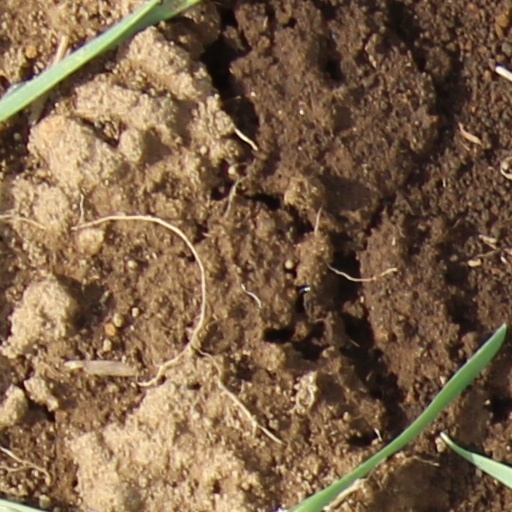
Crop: wheat